Santa Barbara County Fire Department

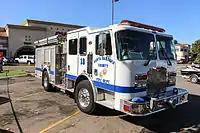
Engine 18, a Type 1, sits in a parking lot in Buellton.

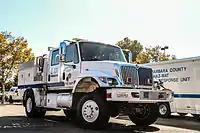
Engine 331, a Type 3, sits in a parking lot in Buellton.

Each of the 16 stations serviced by SBC FD are equipped with at least one Type 1 engine. The engines have the ability to pump 1,500 GPM and carry 500 gallons of water as well as 25 gallons of foam. For moving the water the engines carry over 2000 feet of hose in various diameters and over 100 feet of ladders. Each engine also has a set of the "Jaws of Life" as well as various other power tools, rescue gear and hand tools for both urban and brush fires. They also have medical equipment on board for medical responses.